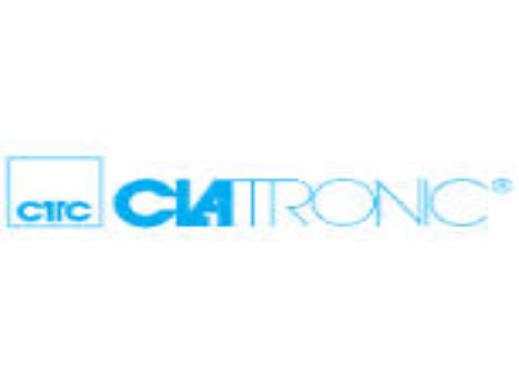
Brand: Clatronic
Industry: Electronic